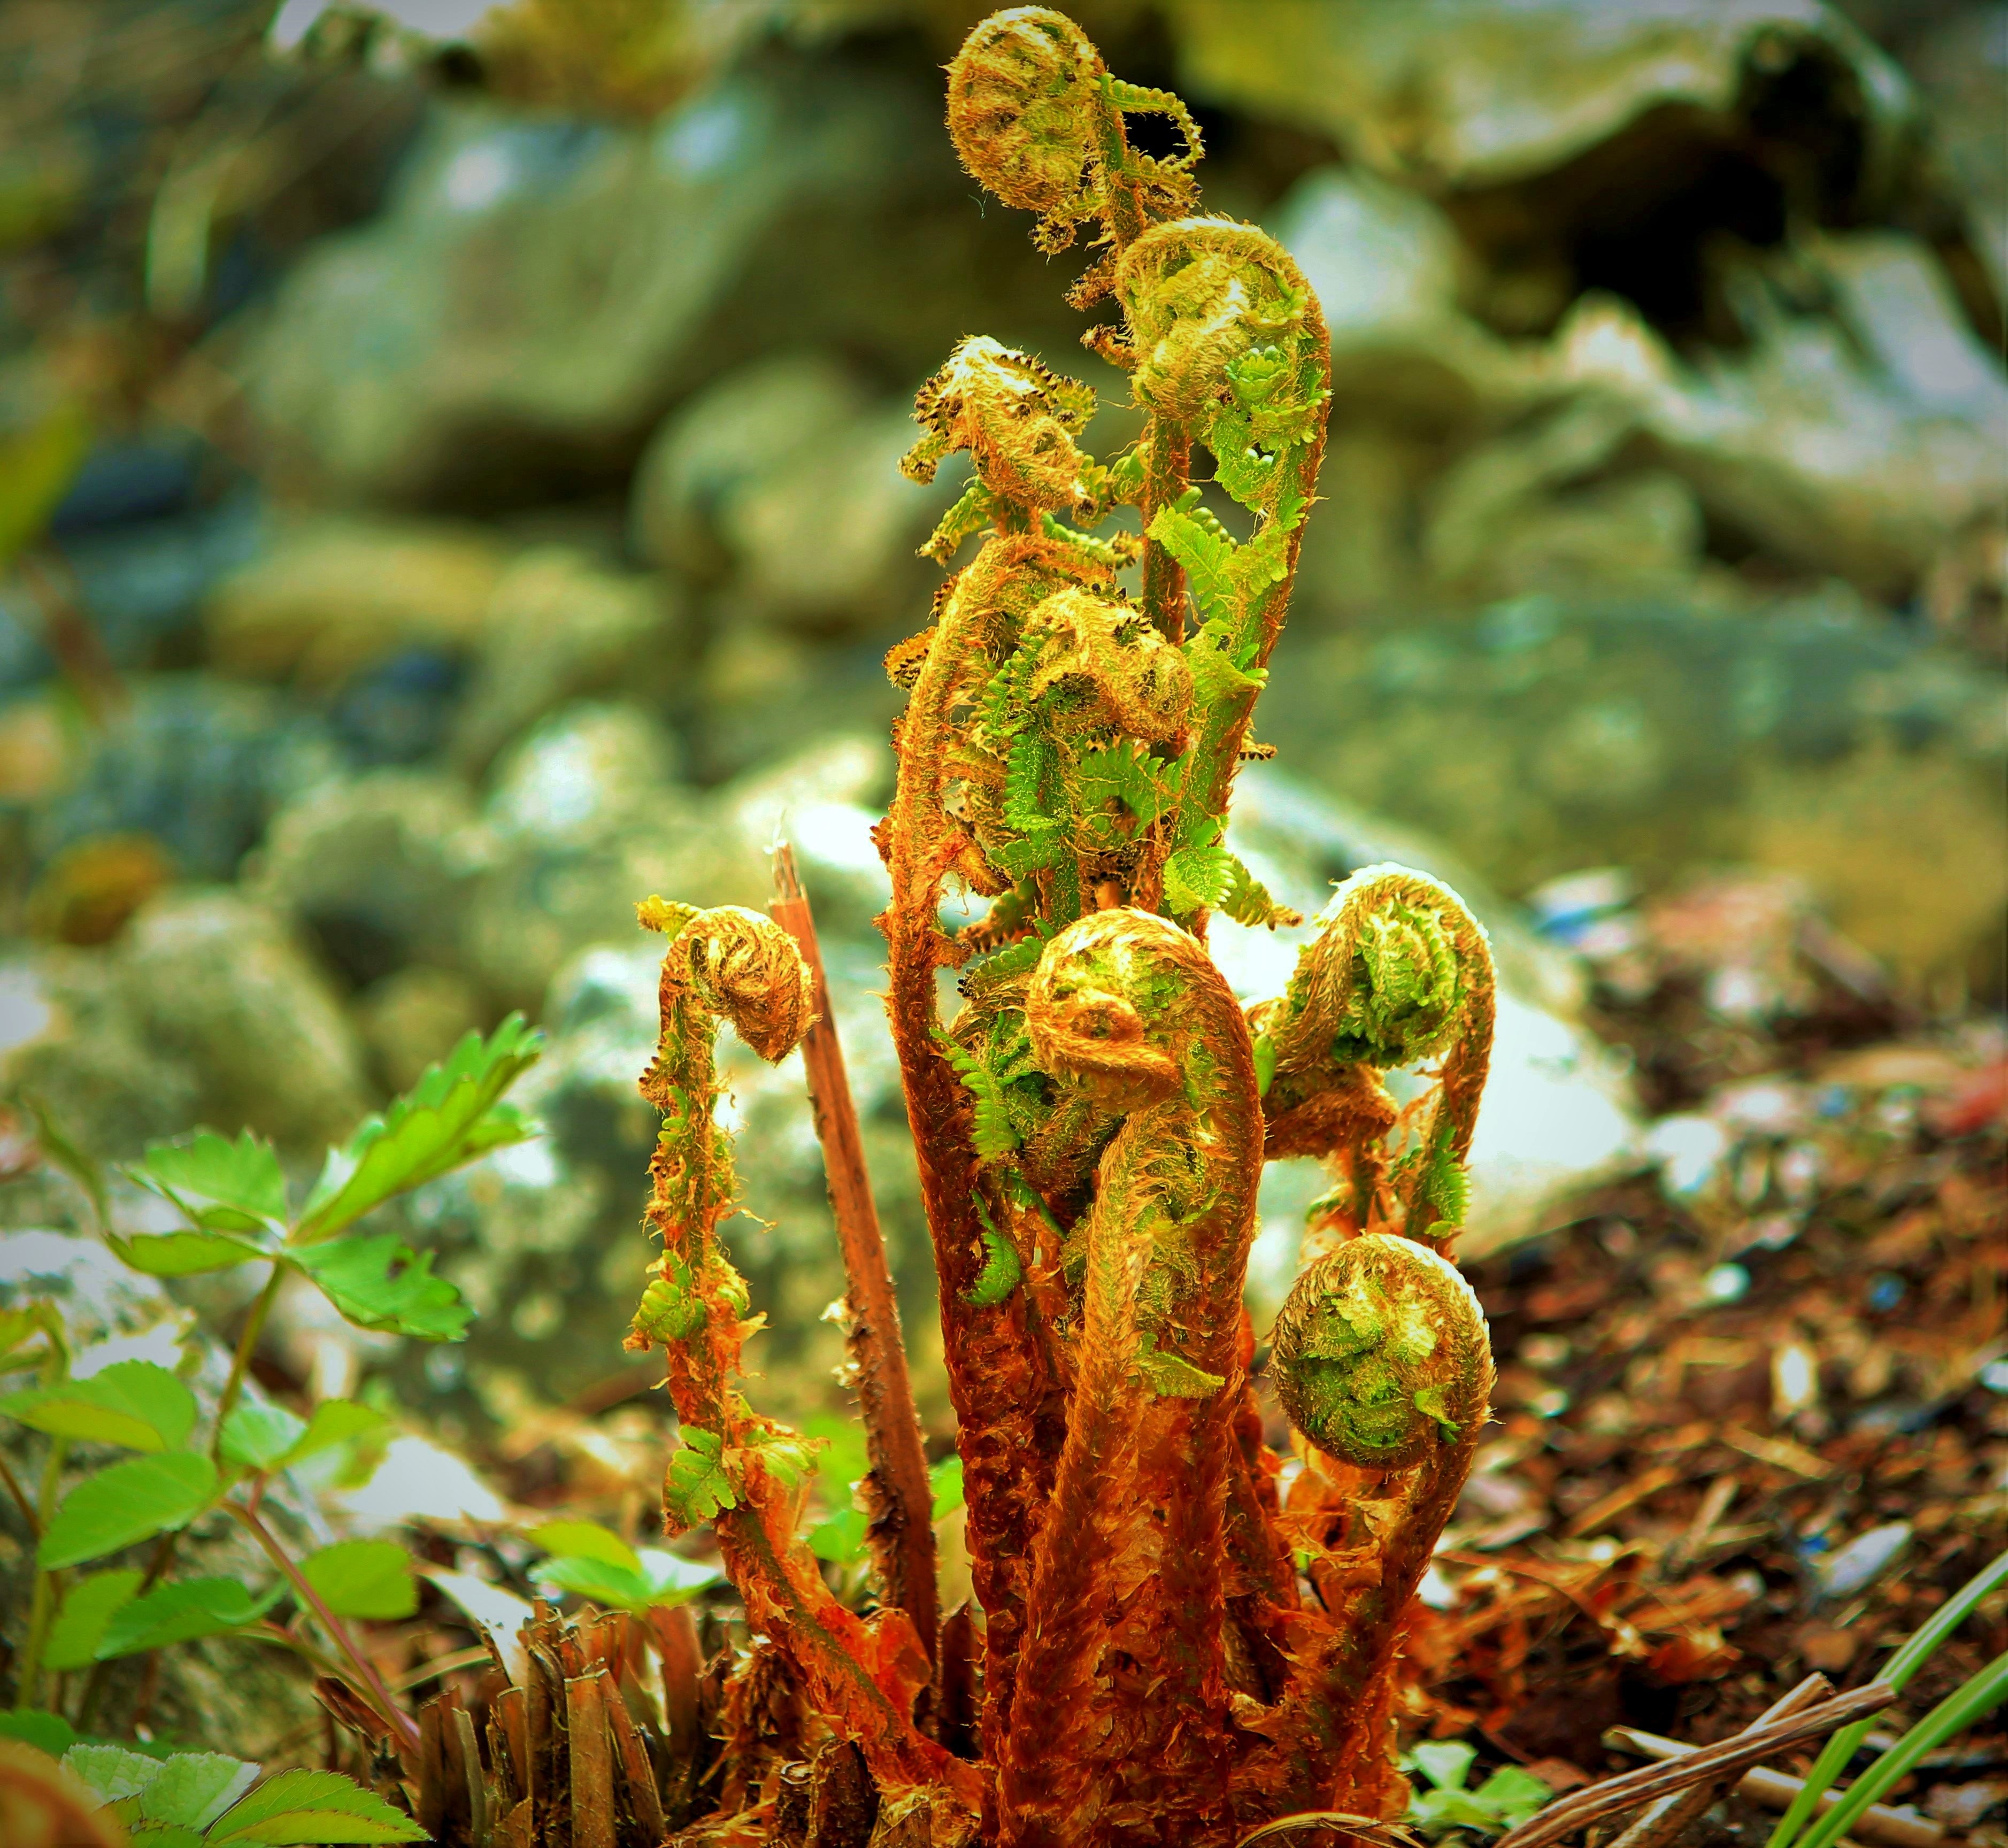
plant, leaf, flower, green, amphibian, flora, fern, sprout, bright, macro photography, pond fern